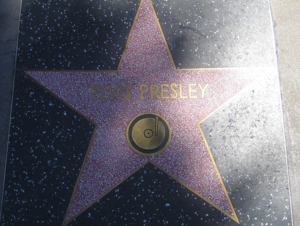
Elvis Aaron Presley [ˈɛlvɪs ˈɛɹən ˈpɹɛsli] est un chanteur et acteur américain né le 8 janvier 1935 à Tupelo, dans le Mississippi, et mort le 16 août 1977 à Memphis, dans le Tennessee. Surnommé The King, il est l'une des icônes culturelles majeures du XXᵉ siècle.